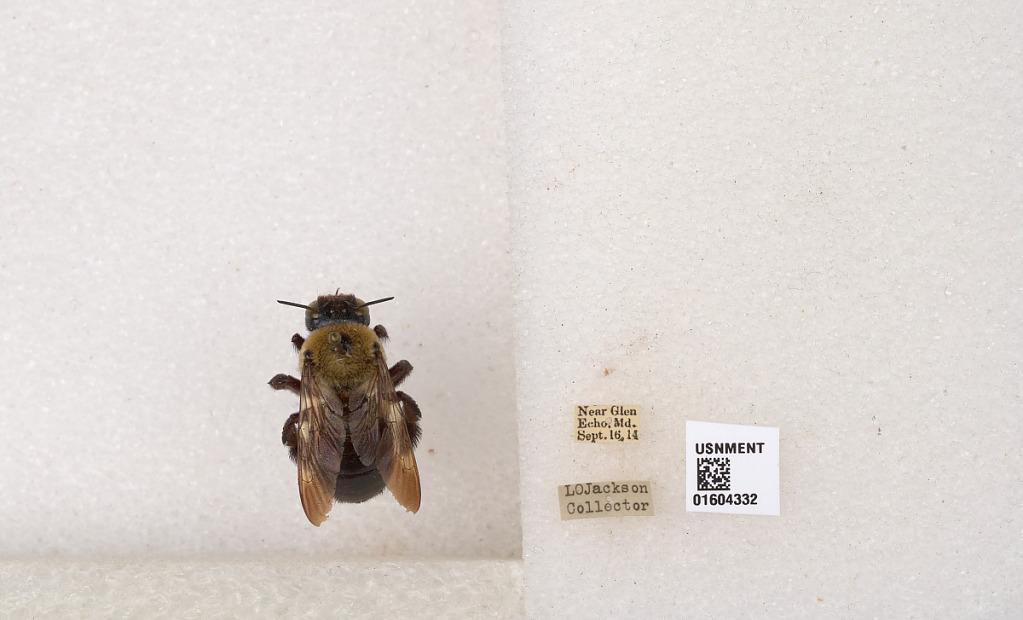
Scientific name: Xylocopa (Xylocopoides) virginica virginica (Linnaeus)
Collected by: L. Jackson
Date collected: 1914-9-16
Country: United States
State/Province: Maryland
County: Montgomery
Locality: Near Glen Echo
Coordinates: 38.9686, -77.1425